Battle of Candlestick

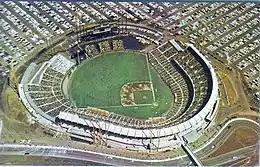
Candlestick Park, the location of the infamous brawl

The game featured a pitching matchup between two aces and future Hall of Famers: Marichal for the Giants and Sandy Koufax for the Dodgers, both favorites to win the Cy Young Award that season. It drew a sold-out crowd at San Francisco's Candlestick Park.